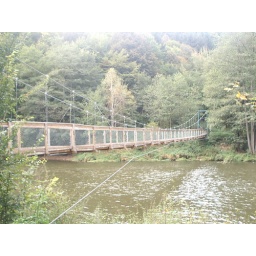
suspension bridge over river dyje